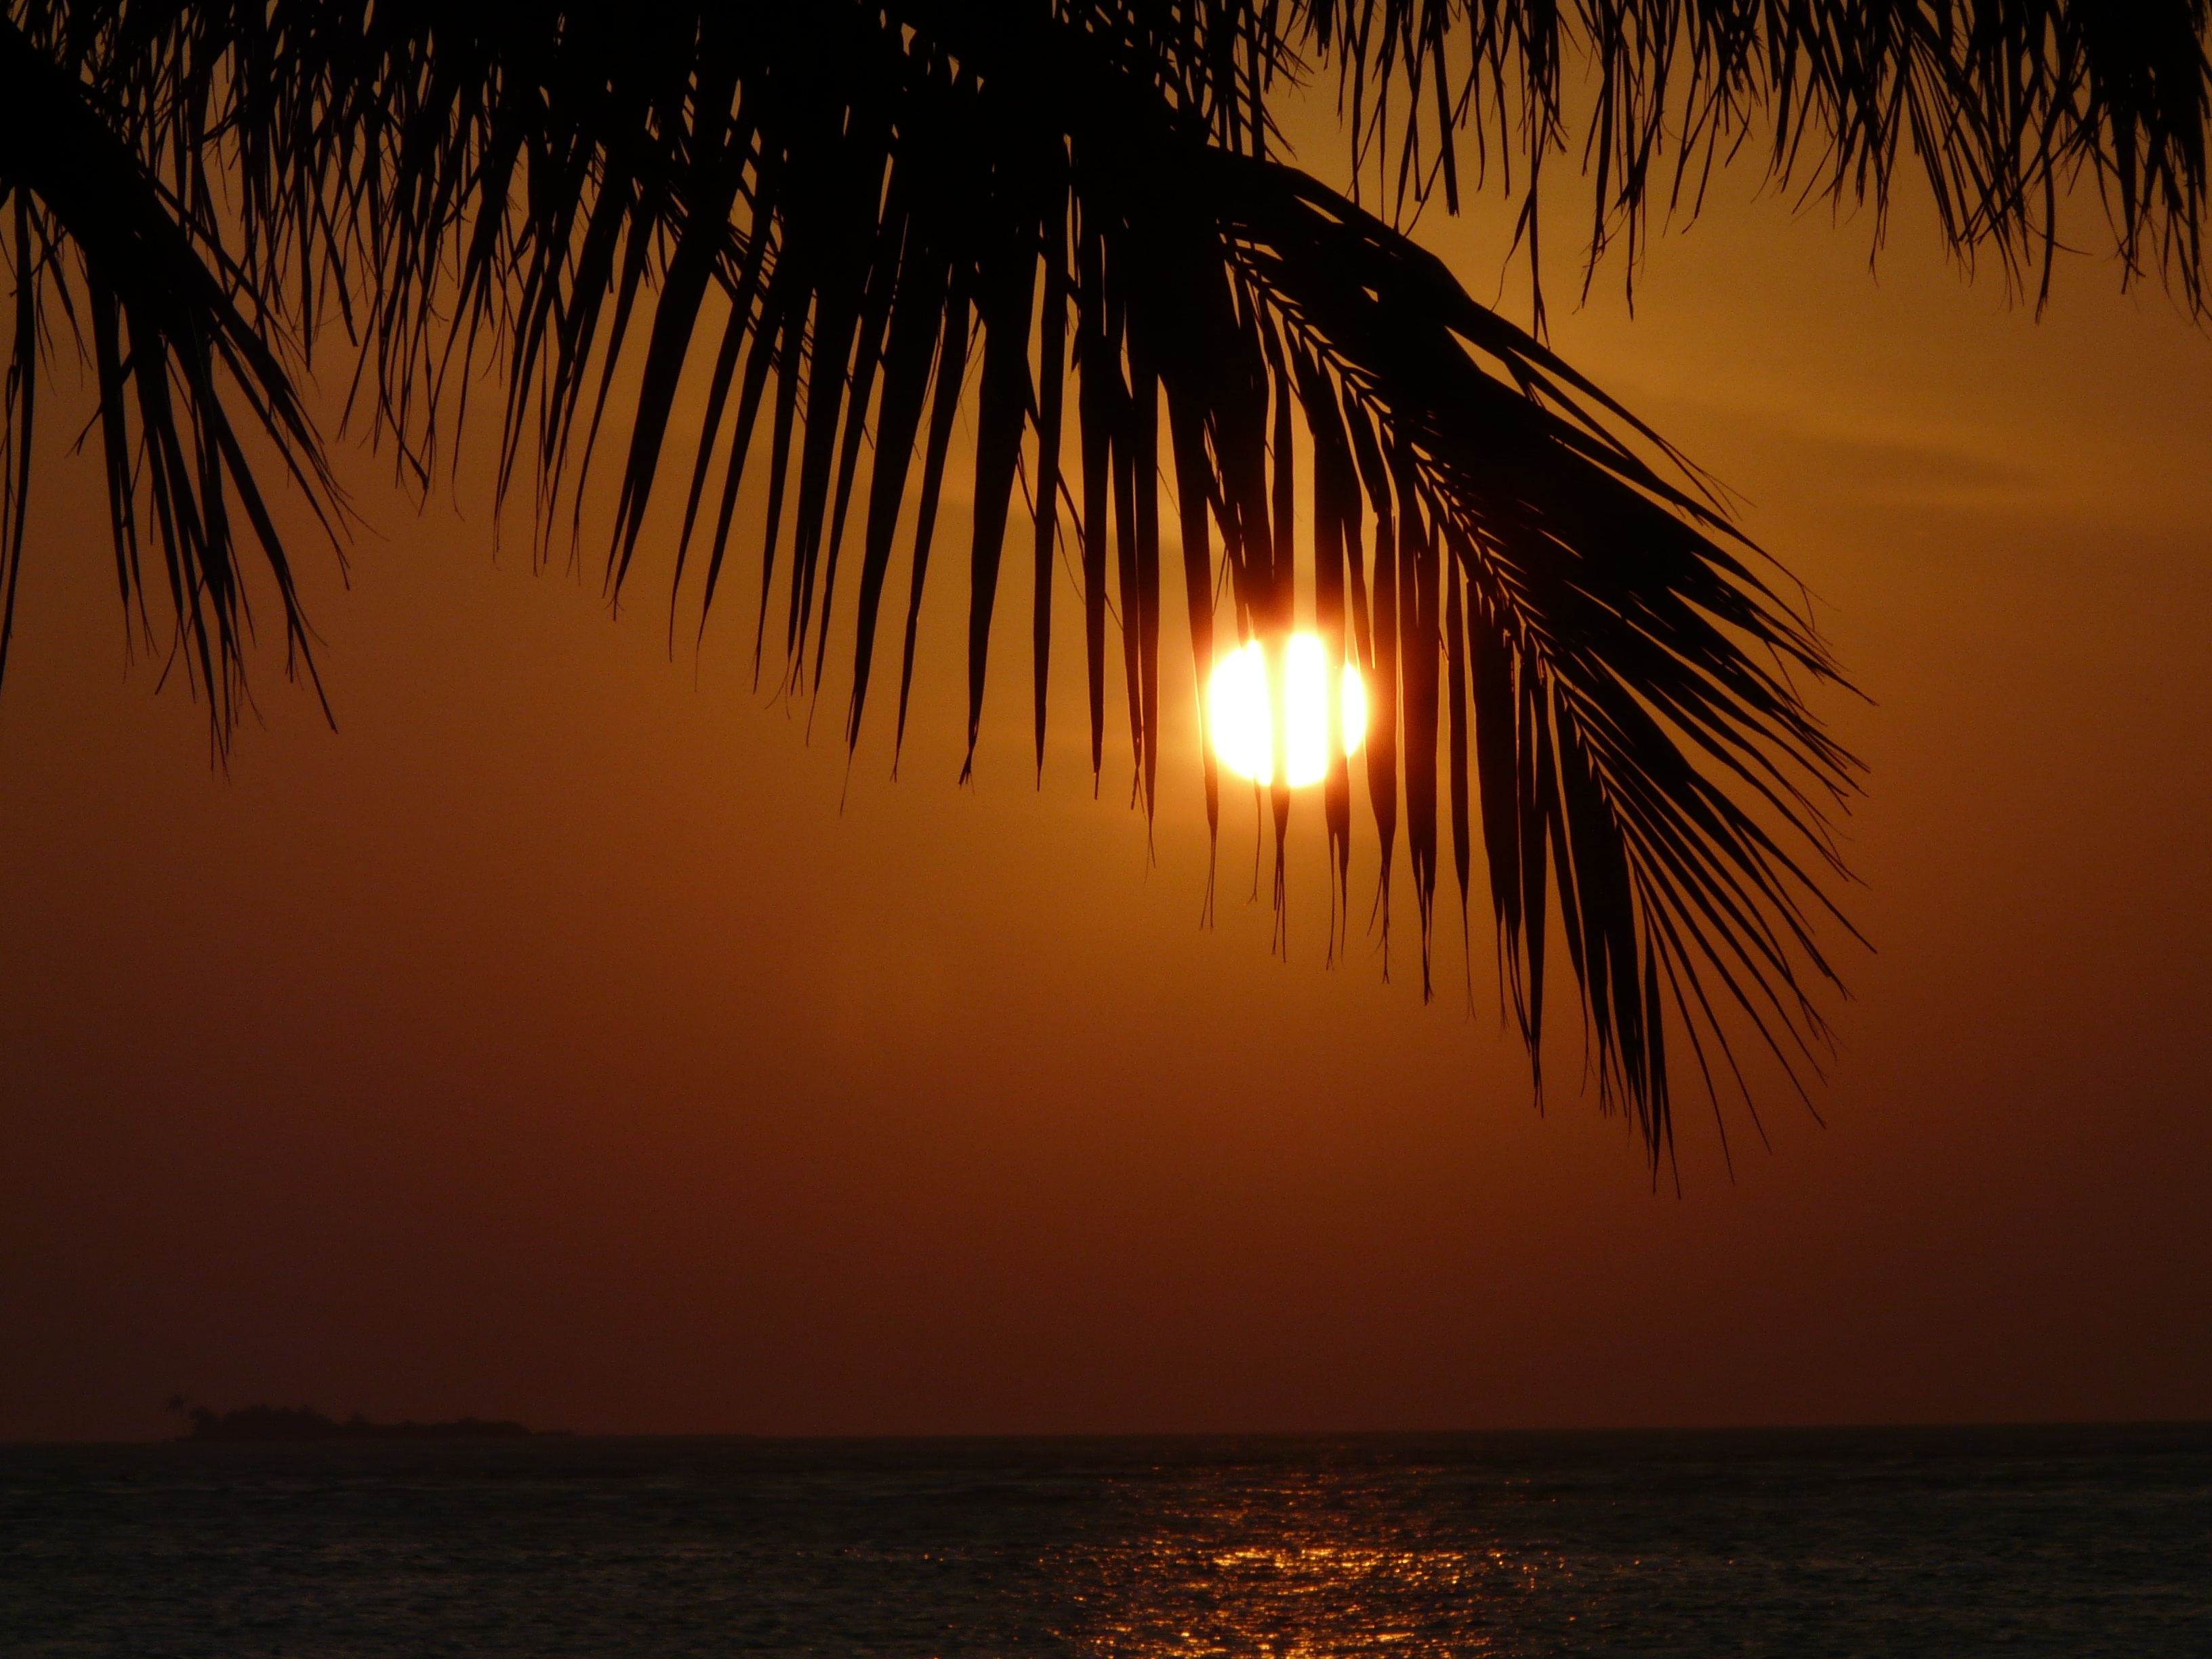
tree, nature, horizon, sun, sunrise, sunset, sunlight, dawn, dusk, evening, palm, romance, astronomical object, arecales